Stane Street

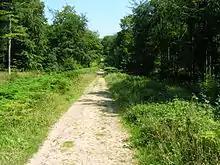
Looking northeast along Stane Street at Eartham Woods, West Sussex.

Through Eartham Woods where the Monarch's Way long-distance path follows the route, the flint surface of the well-preserved road is exposed and the trees are mostly cut back to the boundary ditches. The A285 joins the route at the western side of Eartham Woods, although it leaves the alignment almost immediately to avoid the ascent of Halnaker Hill, before rejoining again for the final stretch into Chichester.